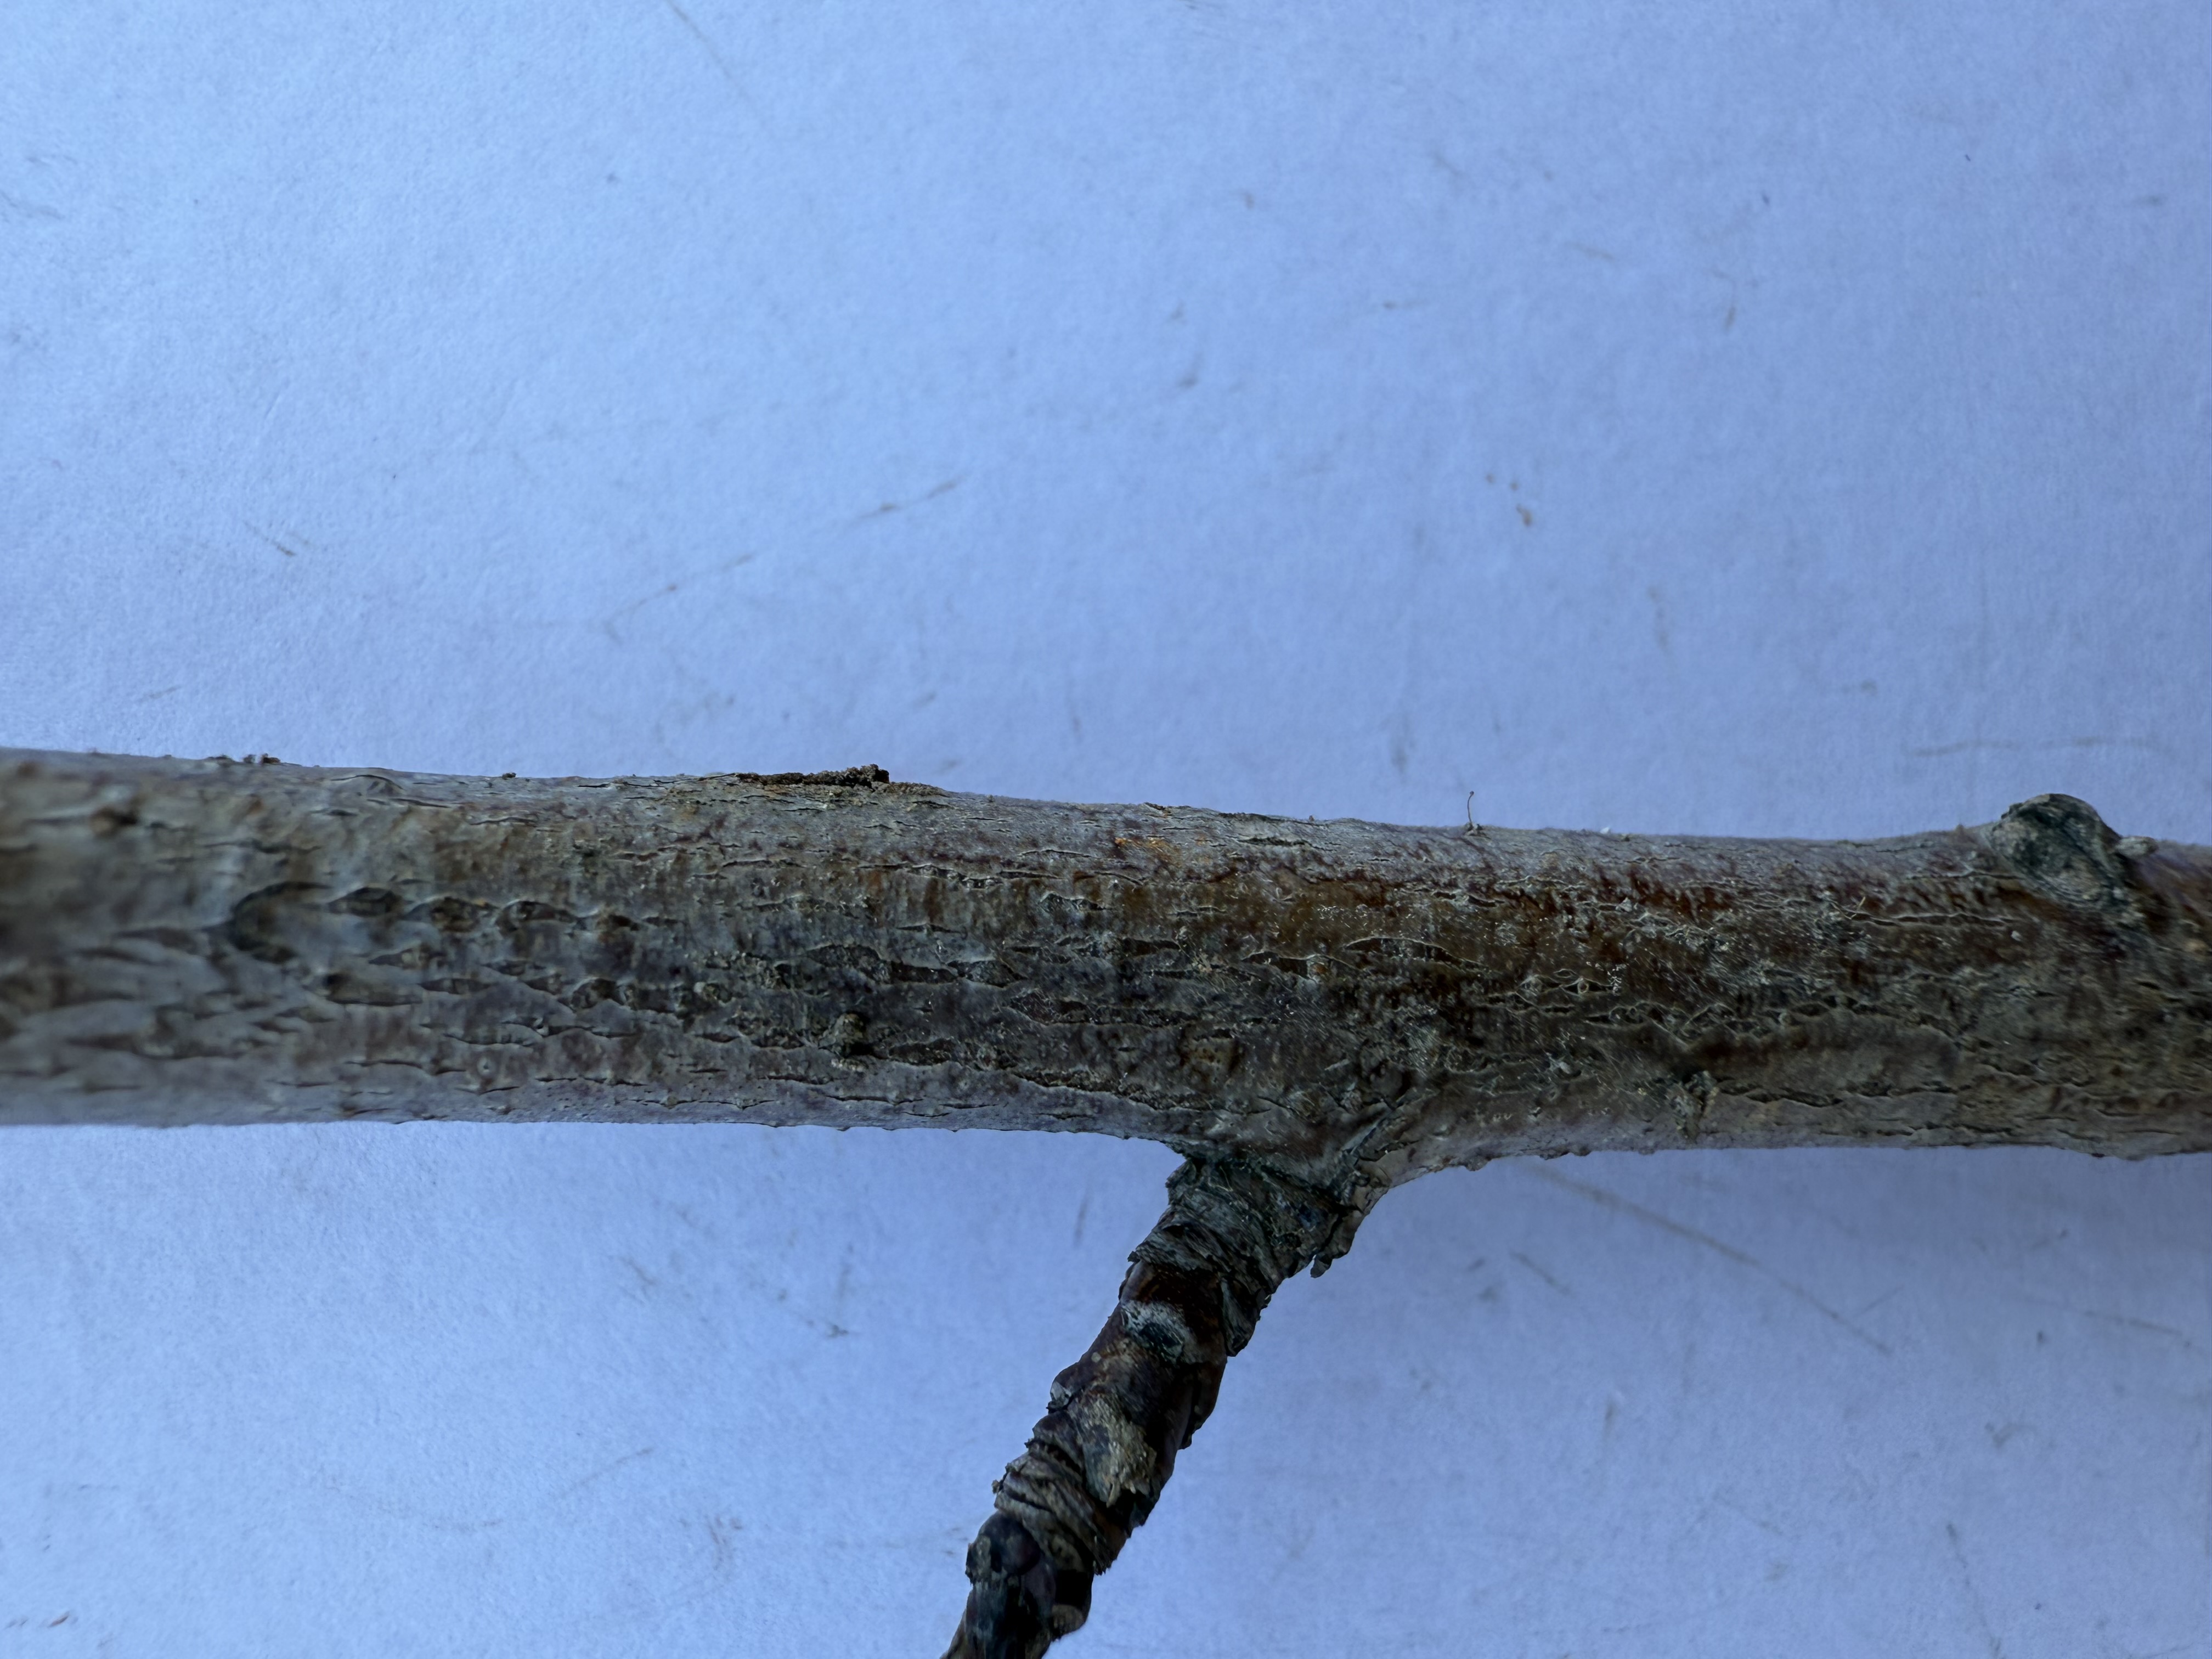
Variety: Duke Blueberry